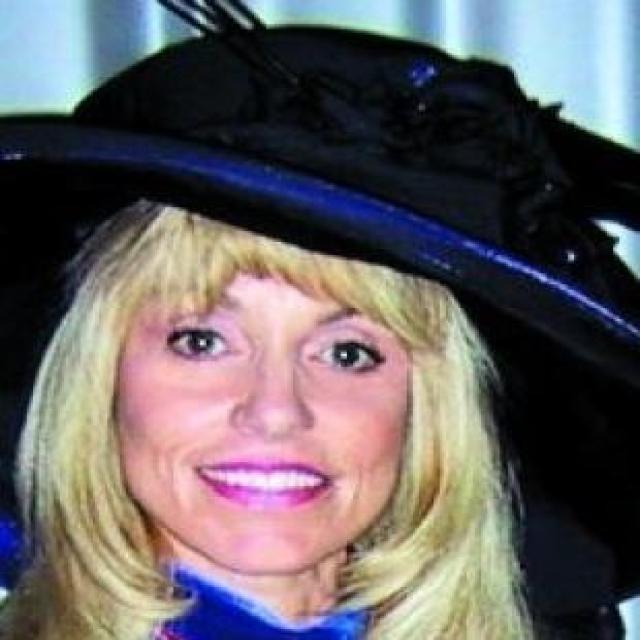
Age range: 21-44